Springville Carnegie Library

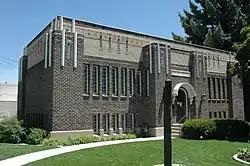
Springville Carnegie Library, June 2012

The Springville Carnegie Library at 175 South Main Street in Springville, Utah, United States is a Prairie School style Carnegie library building completed in 1922. It is one of the 23 Carnegie Libraries that were built in Utah. It functioned as the city public library until 1965, when the library was moved to a new larger building (which in turn was replaced and later demolished in the mid-2010s). The 1922 building was listed on the National Register of Historic Places in 1991. It now houses a pioneer relic museum for the Daughters of the Utah Pioneers.